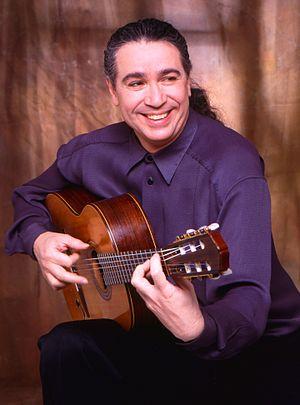
Michael Laucke, né le 29 janvier 1947, est un guitariste classique et flamenco canadien.